Faith Baldwin

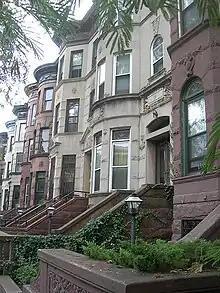
An example of a brownstone in Brooklyn Heights, similar to one at which Baldwin might have lived.

Faith Baldwin was born on October 1, 1893, in New Rochelle, New York, the daughter of a well-known trial lawyer, Stephen Baldwin, and Edith Finch Baldwin. Her cousin was screenwriter Paul Hervey Fox. After three years, her family moved to Manhattan and finally settled in Brooklyn Heights, an upper-middle-class neighborhood in New York City. In 1901, her younger sister Esther was born. In Brooklyn Heights, Baldwin lived an upscale childhood which would influence the settings and scenarios of her later work. She learned how to read at the age of three and wanted to become an actress, sending letters to actresses she admired and occasionally meeting them. According to Baldwin, her parents were startled by her reading at such an early age. She noted later in life that she never intended to become a writer despite her frequent practice, as she viewed acting as a way to become independent. Accustomed to an affluent lifestyle, Baldwin, in 1914, resided for two years in Europe, living with one of her mother's close friends in Dresden, Germany. She was sent to cooking school and learned German, even though World War I was raging. She later recalled, "Life didn't change for us because of the war. ... we continued to go to the opera." Baldwin returned to the United States in 1916, and after the U.S. entered the war, she began working for the War Camp Community Service. It was during her community service activities that she met Hugh H. Cuthrell, a Navy pilot and executive of Brooklyn Union Gas Company; they were married in 1920.